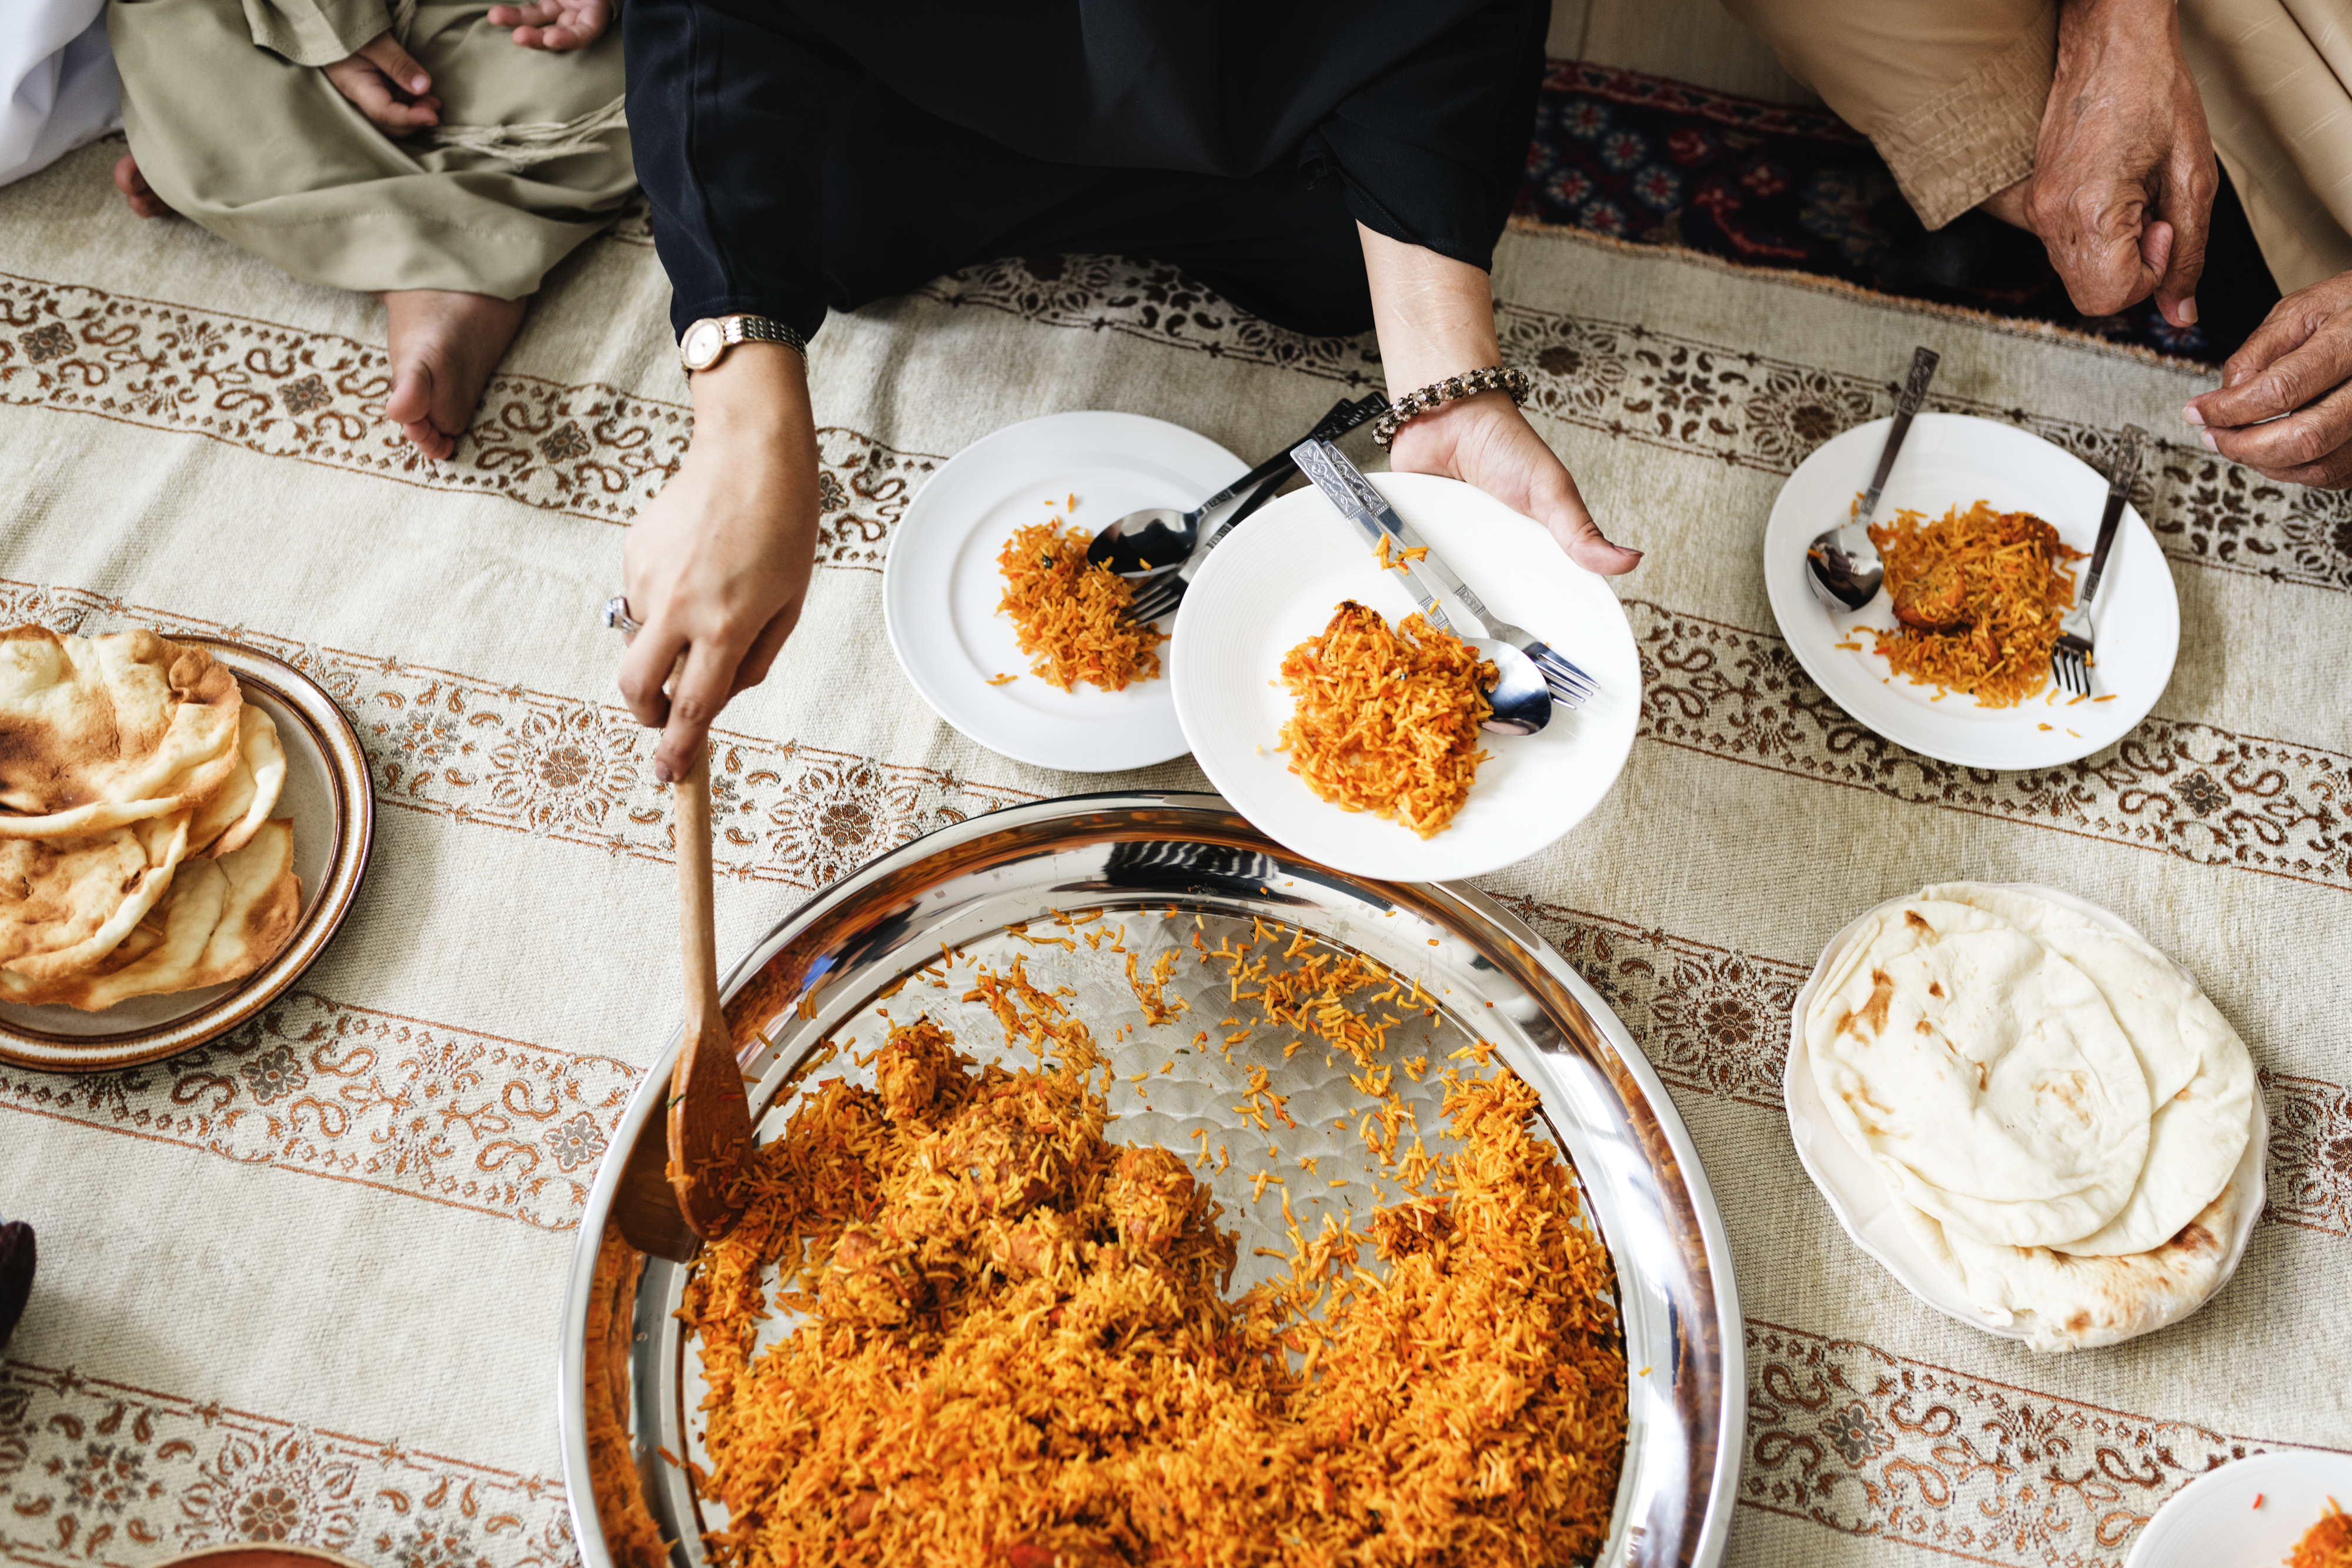
cuisine, culinary, cultural, culture, dining, dinner, eat, eating, family, feast, feasting, food, fried rice, halal, halal food, home, homemade, islam, islamic, lunch, meal, menu, muslim, nutrition, on the floor, party, ramadan, recipe, restaurant, rice, serving, sharing, sitting, table, tasty, together, traditional, various, dish, appetizer, vegetarian food, breakfast, finger food, baked goods, fried food